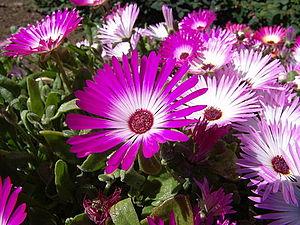
Akureyri est une municipalité et une ville du nord de l'Islande. Elle est la capitale de la région Norðurland eystra et est un important port maritime. Avec une population de 17 754 habitants en 2011, il s'agit de la quatrième ville d'Islande, derrière Reykjavik, Hafnarfjörður et Kópavogur, mais de la deuxième agglomération d'Islande derrière Reykjavik. Elle est le plus grand centre de services dans le nord du pays.